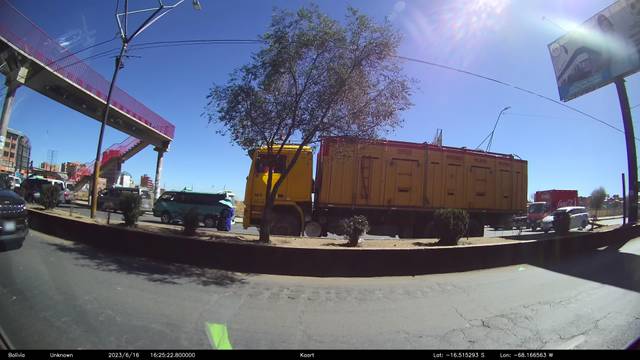
Region: Bolivia
Coordinates: -16.515, -68.167